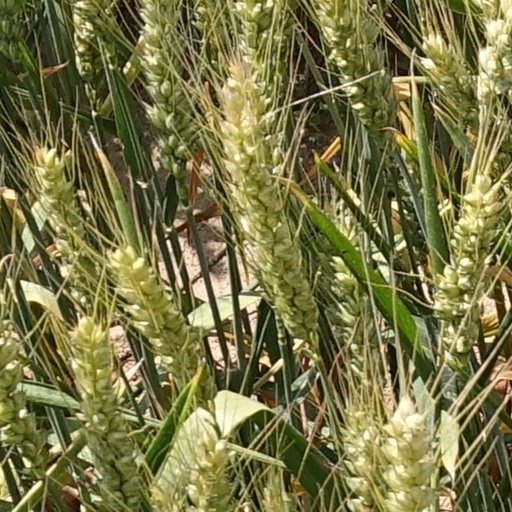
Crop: wheat